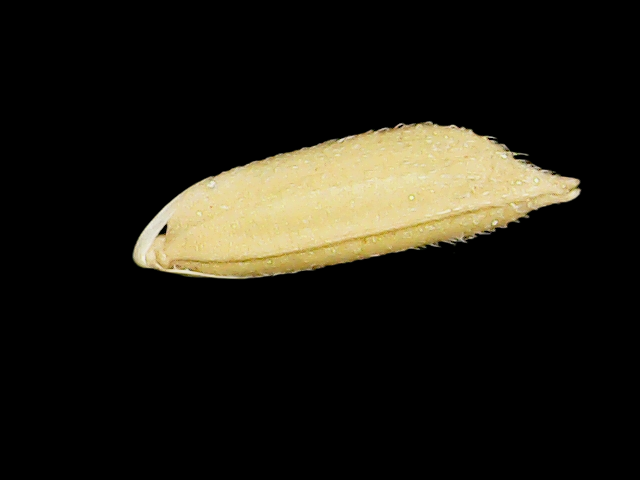
Rice variety: Binadhan07